Les Spécialistes

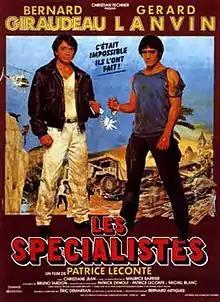
Theatrical release poster

Les Spécialistes is a 1985 French action film directed by Patrice Leconte.